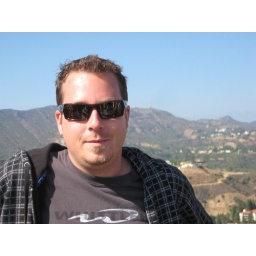
overlooking the hollywood sign and the hollywood bowl - LA in the background